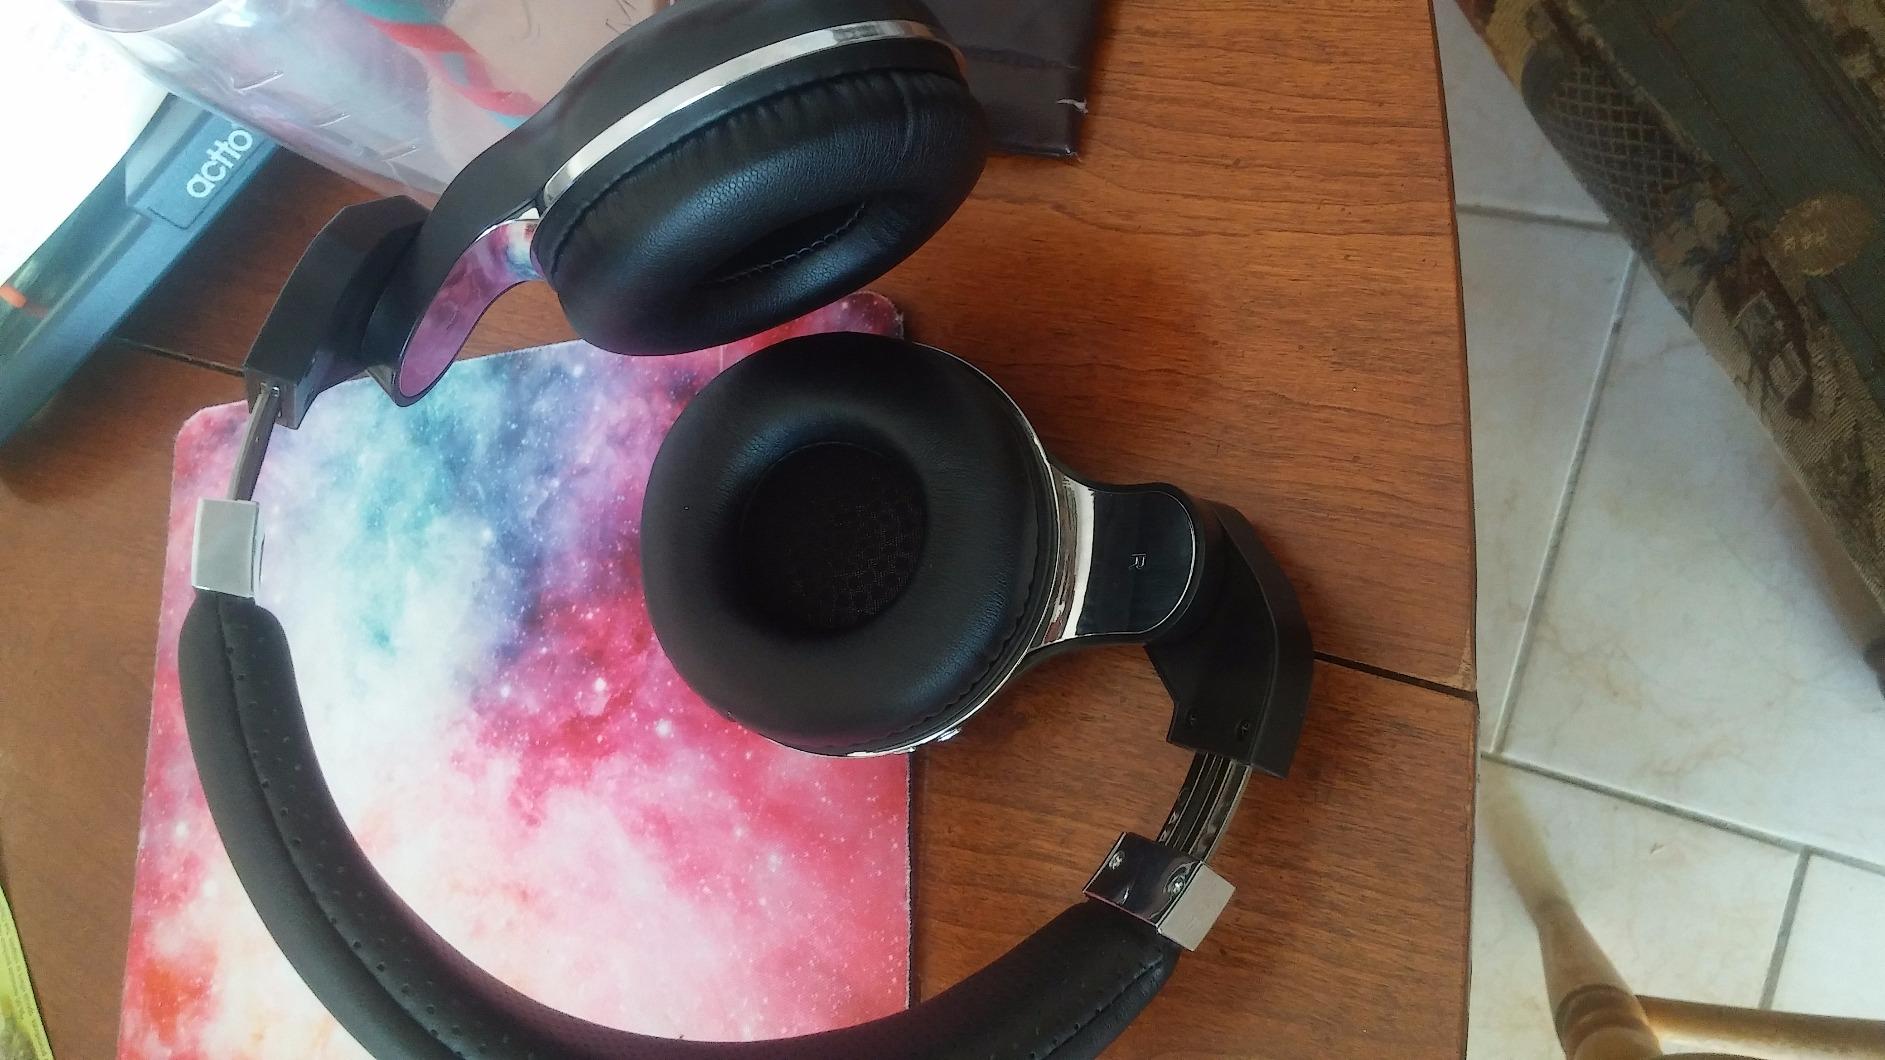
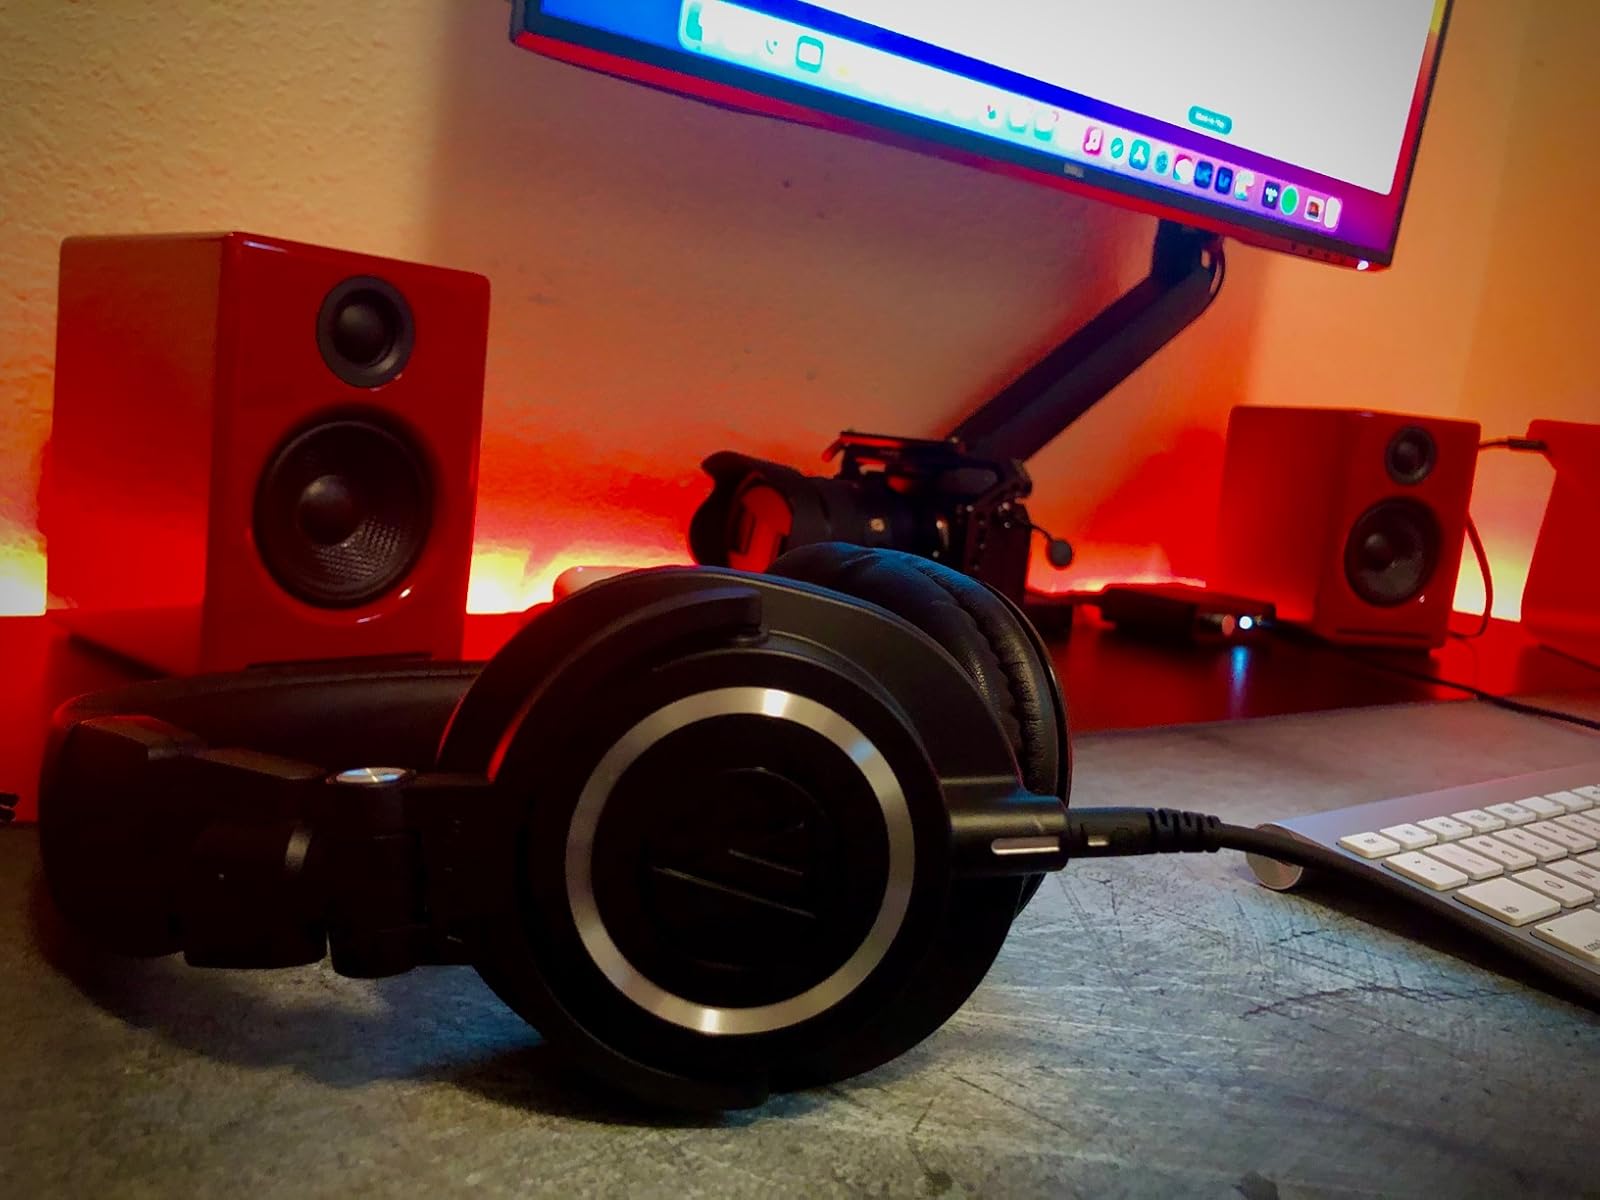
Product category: headphones
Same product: no